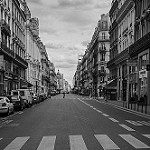
Scene: Outdoor